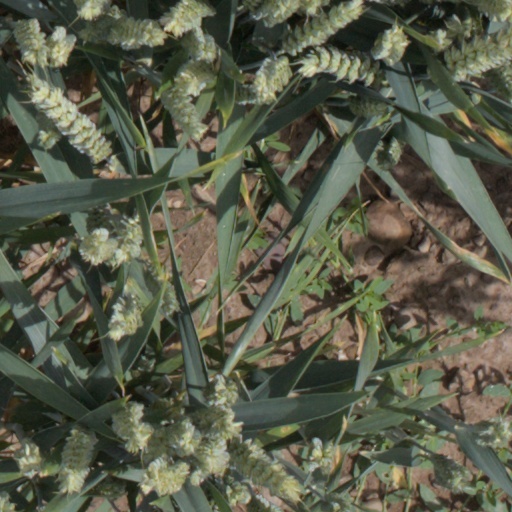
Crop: wheat